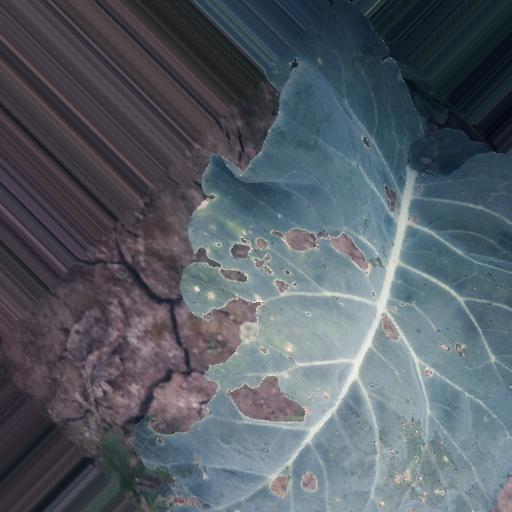
Label: Black Rot